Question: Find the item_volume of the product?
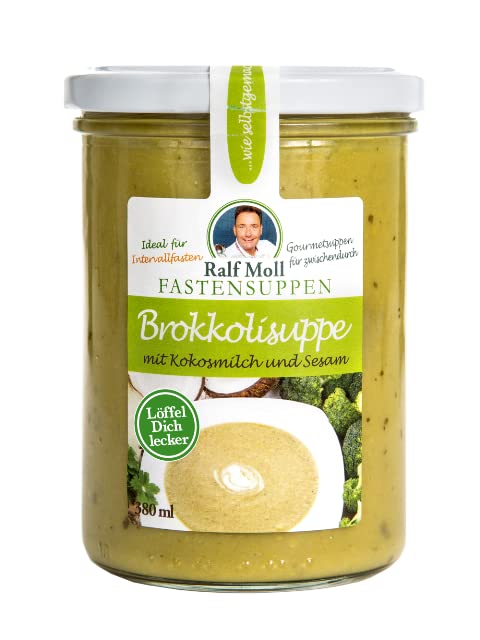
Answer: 380.0 millilitre